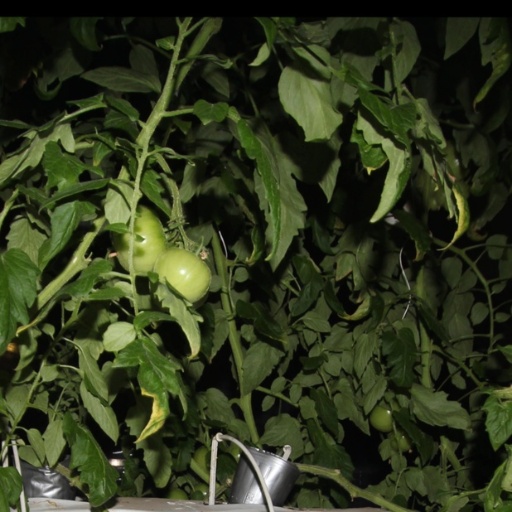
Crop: tomato